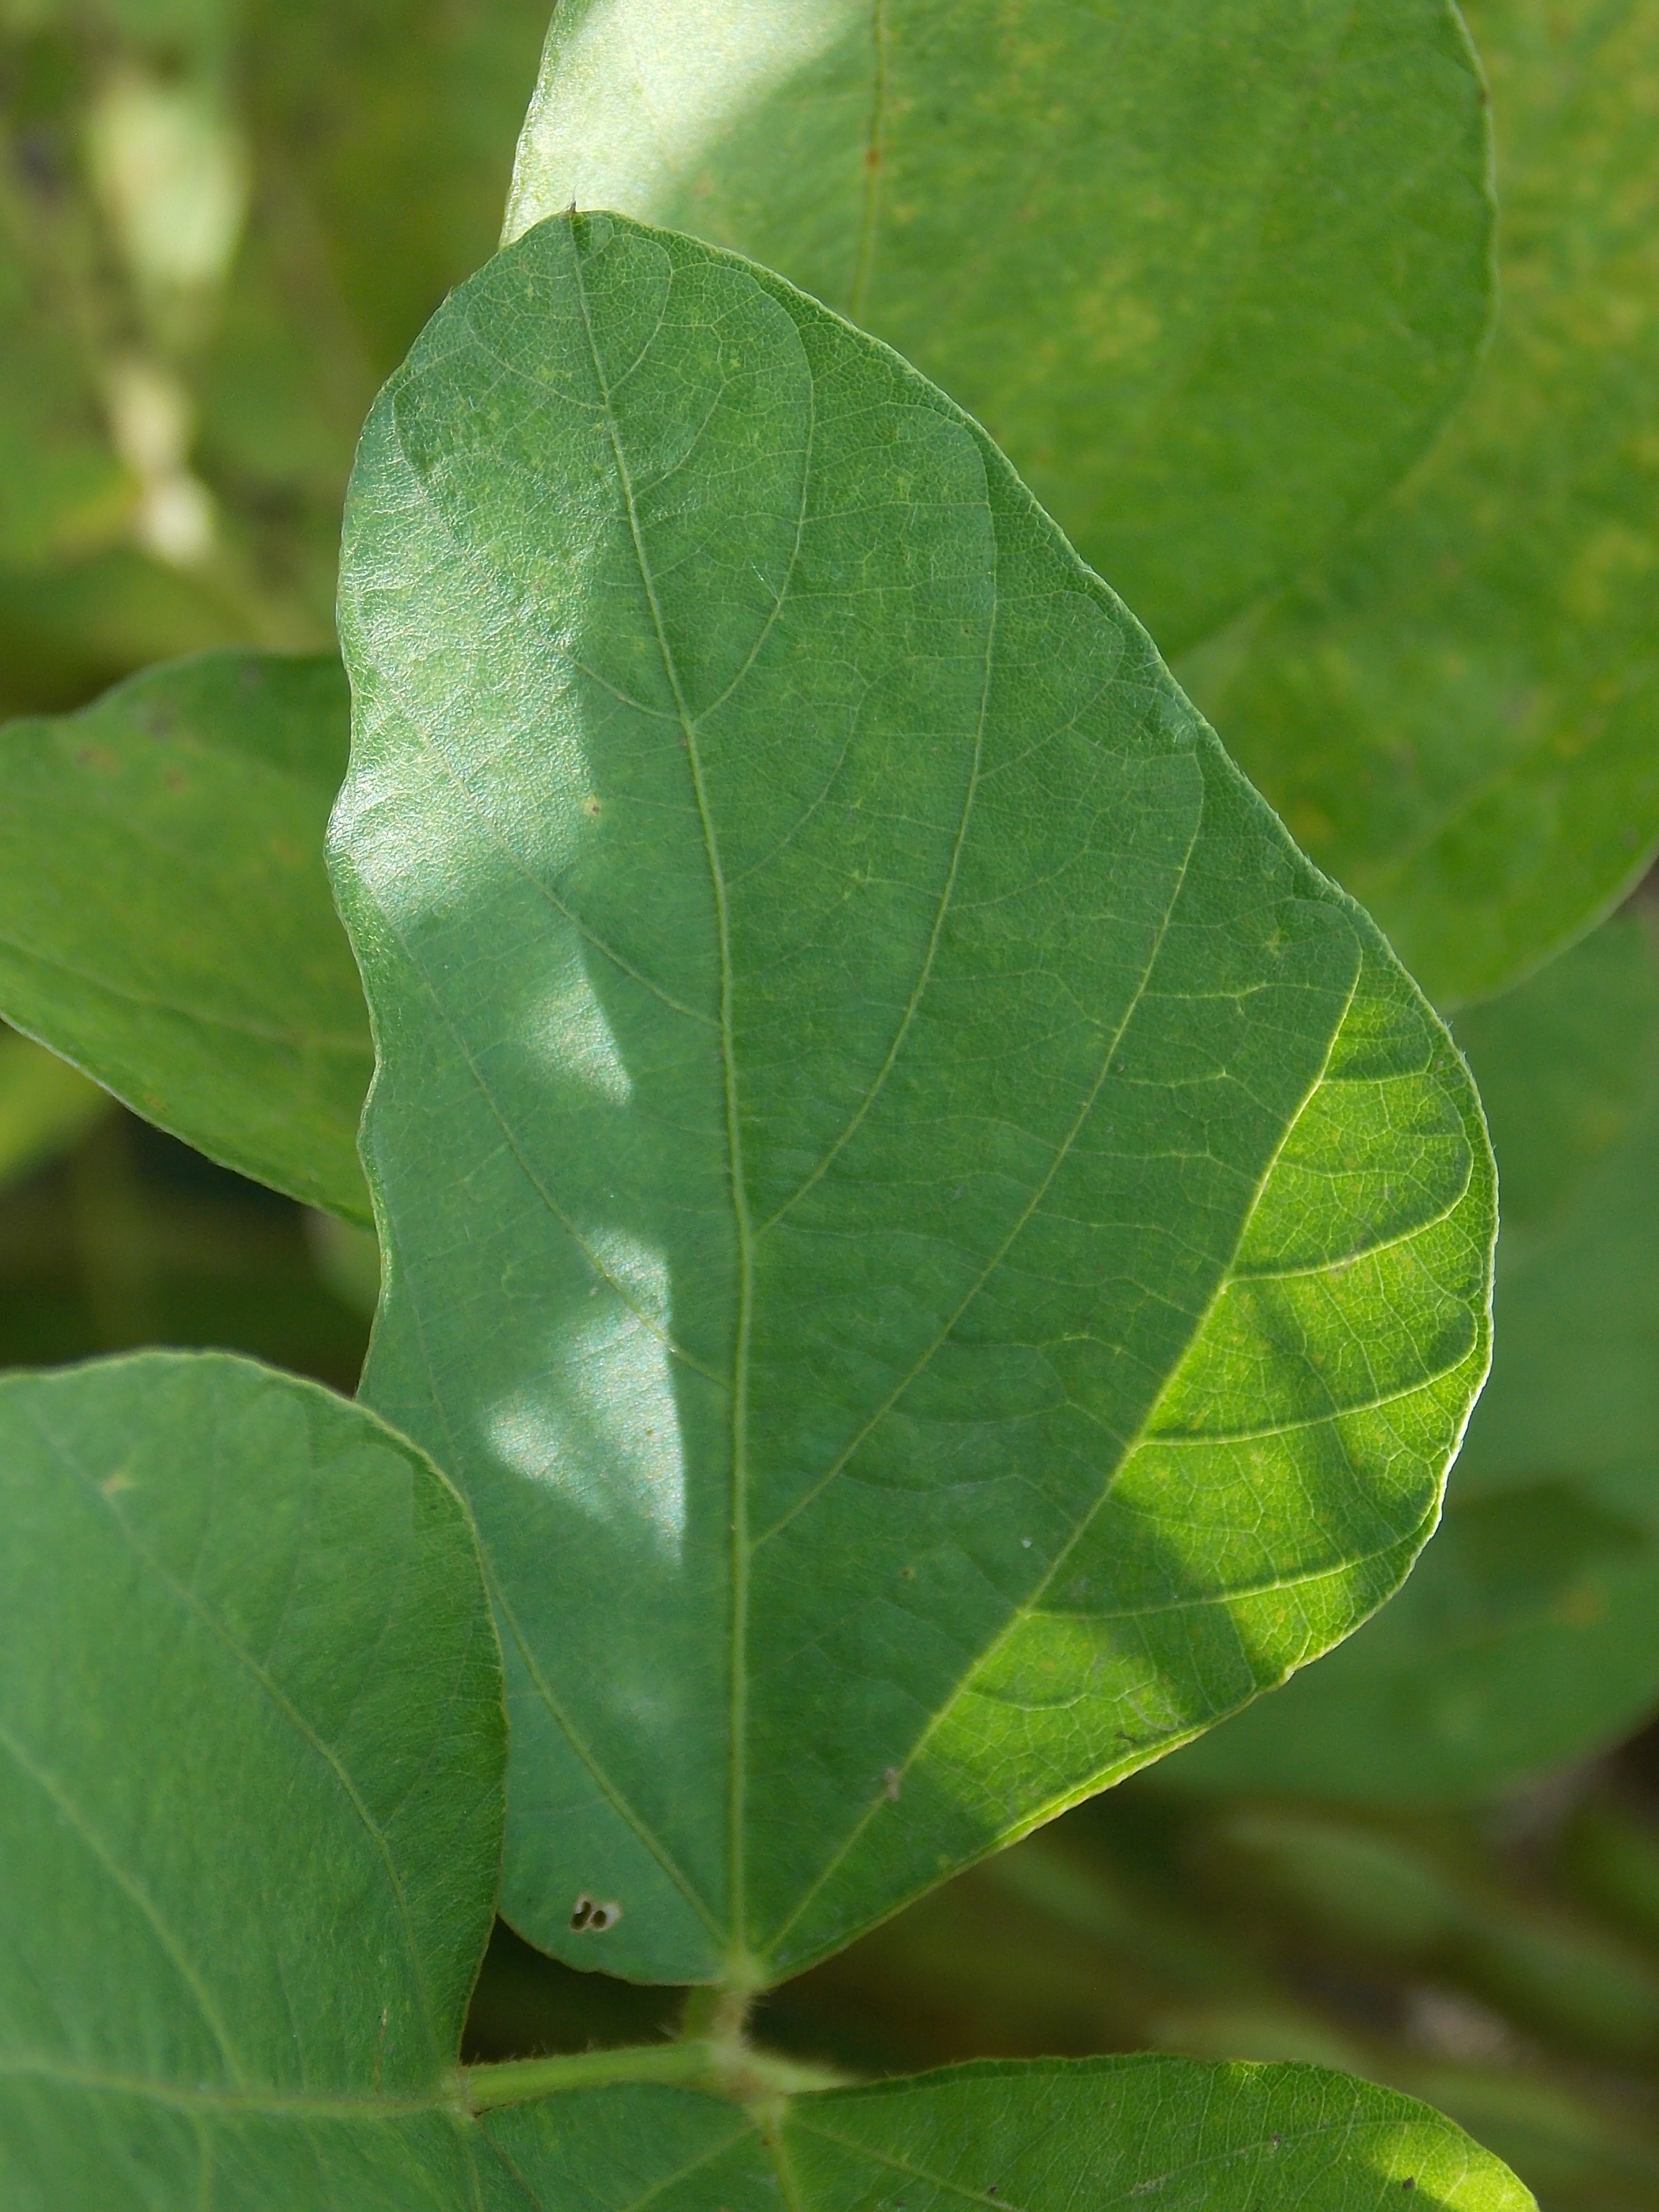
Label: Disease